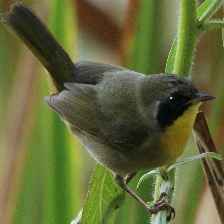
Species: ALTAMIRA YELLOWTHROAT
Scientific name: GEOTHLYPIS FLAVOVELATA